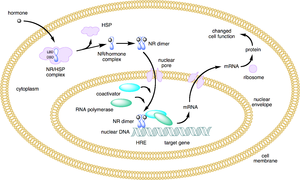
Les récepteurs nucléaires sont une super-famille de récepteurs biochimiques. Ce sont des protéines actives dans le noyau des cellules qui, pour nombre d'entre elles, transmettent à celles-ci des signaux hormonaux spécifiques conduisant à la modulation de l'expression de gènes cibles.